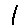
Label: 1